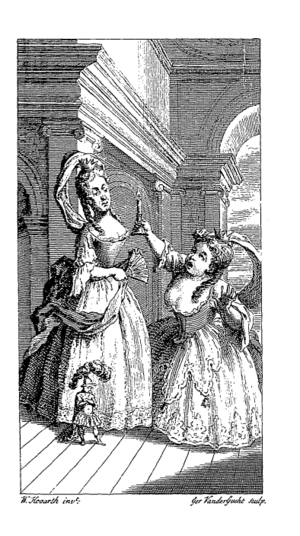
Henry Fielding est resté pendant une décennie le dramaturge le plus renommé de son temps. À la fois auteur, metteur en scène et directeur de troupe, il travaille au théâtre royal de Drury Lane ou au Petit Haymarket, et à l’occasion à Goodman's Fields d'Ayliffe Street, Whitechapel. Ses nombreuses signatures, Scriblerus Secundus, MR FIELDING, Le Grand Moghol ou encore Mr Luckless, jalonnent les diverses phases de ses activités scéniques.
Les gravures de William Hogarth sont l'ensemble de la production de l'artiste britannique William Hogarth comme graveur ou comme inventeur, c'est-à-dire comme auteur du dessin destiné à être gravé par un autre artiste.
Henry Fielding, né le 22 avril 1707 à Sharpham Park près de Glastonbury, Somerset, Angleterre et mort à Lisbonne le 8 octobre 1754, est un dramaturge, poète, essayiste et romancier anglais.